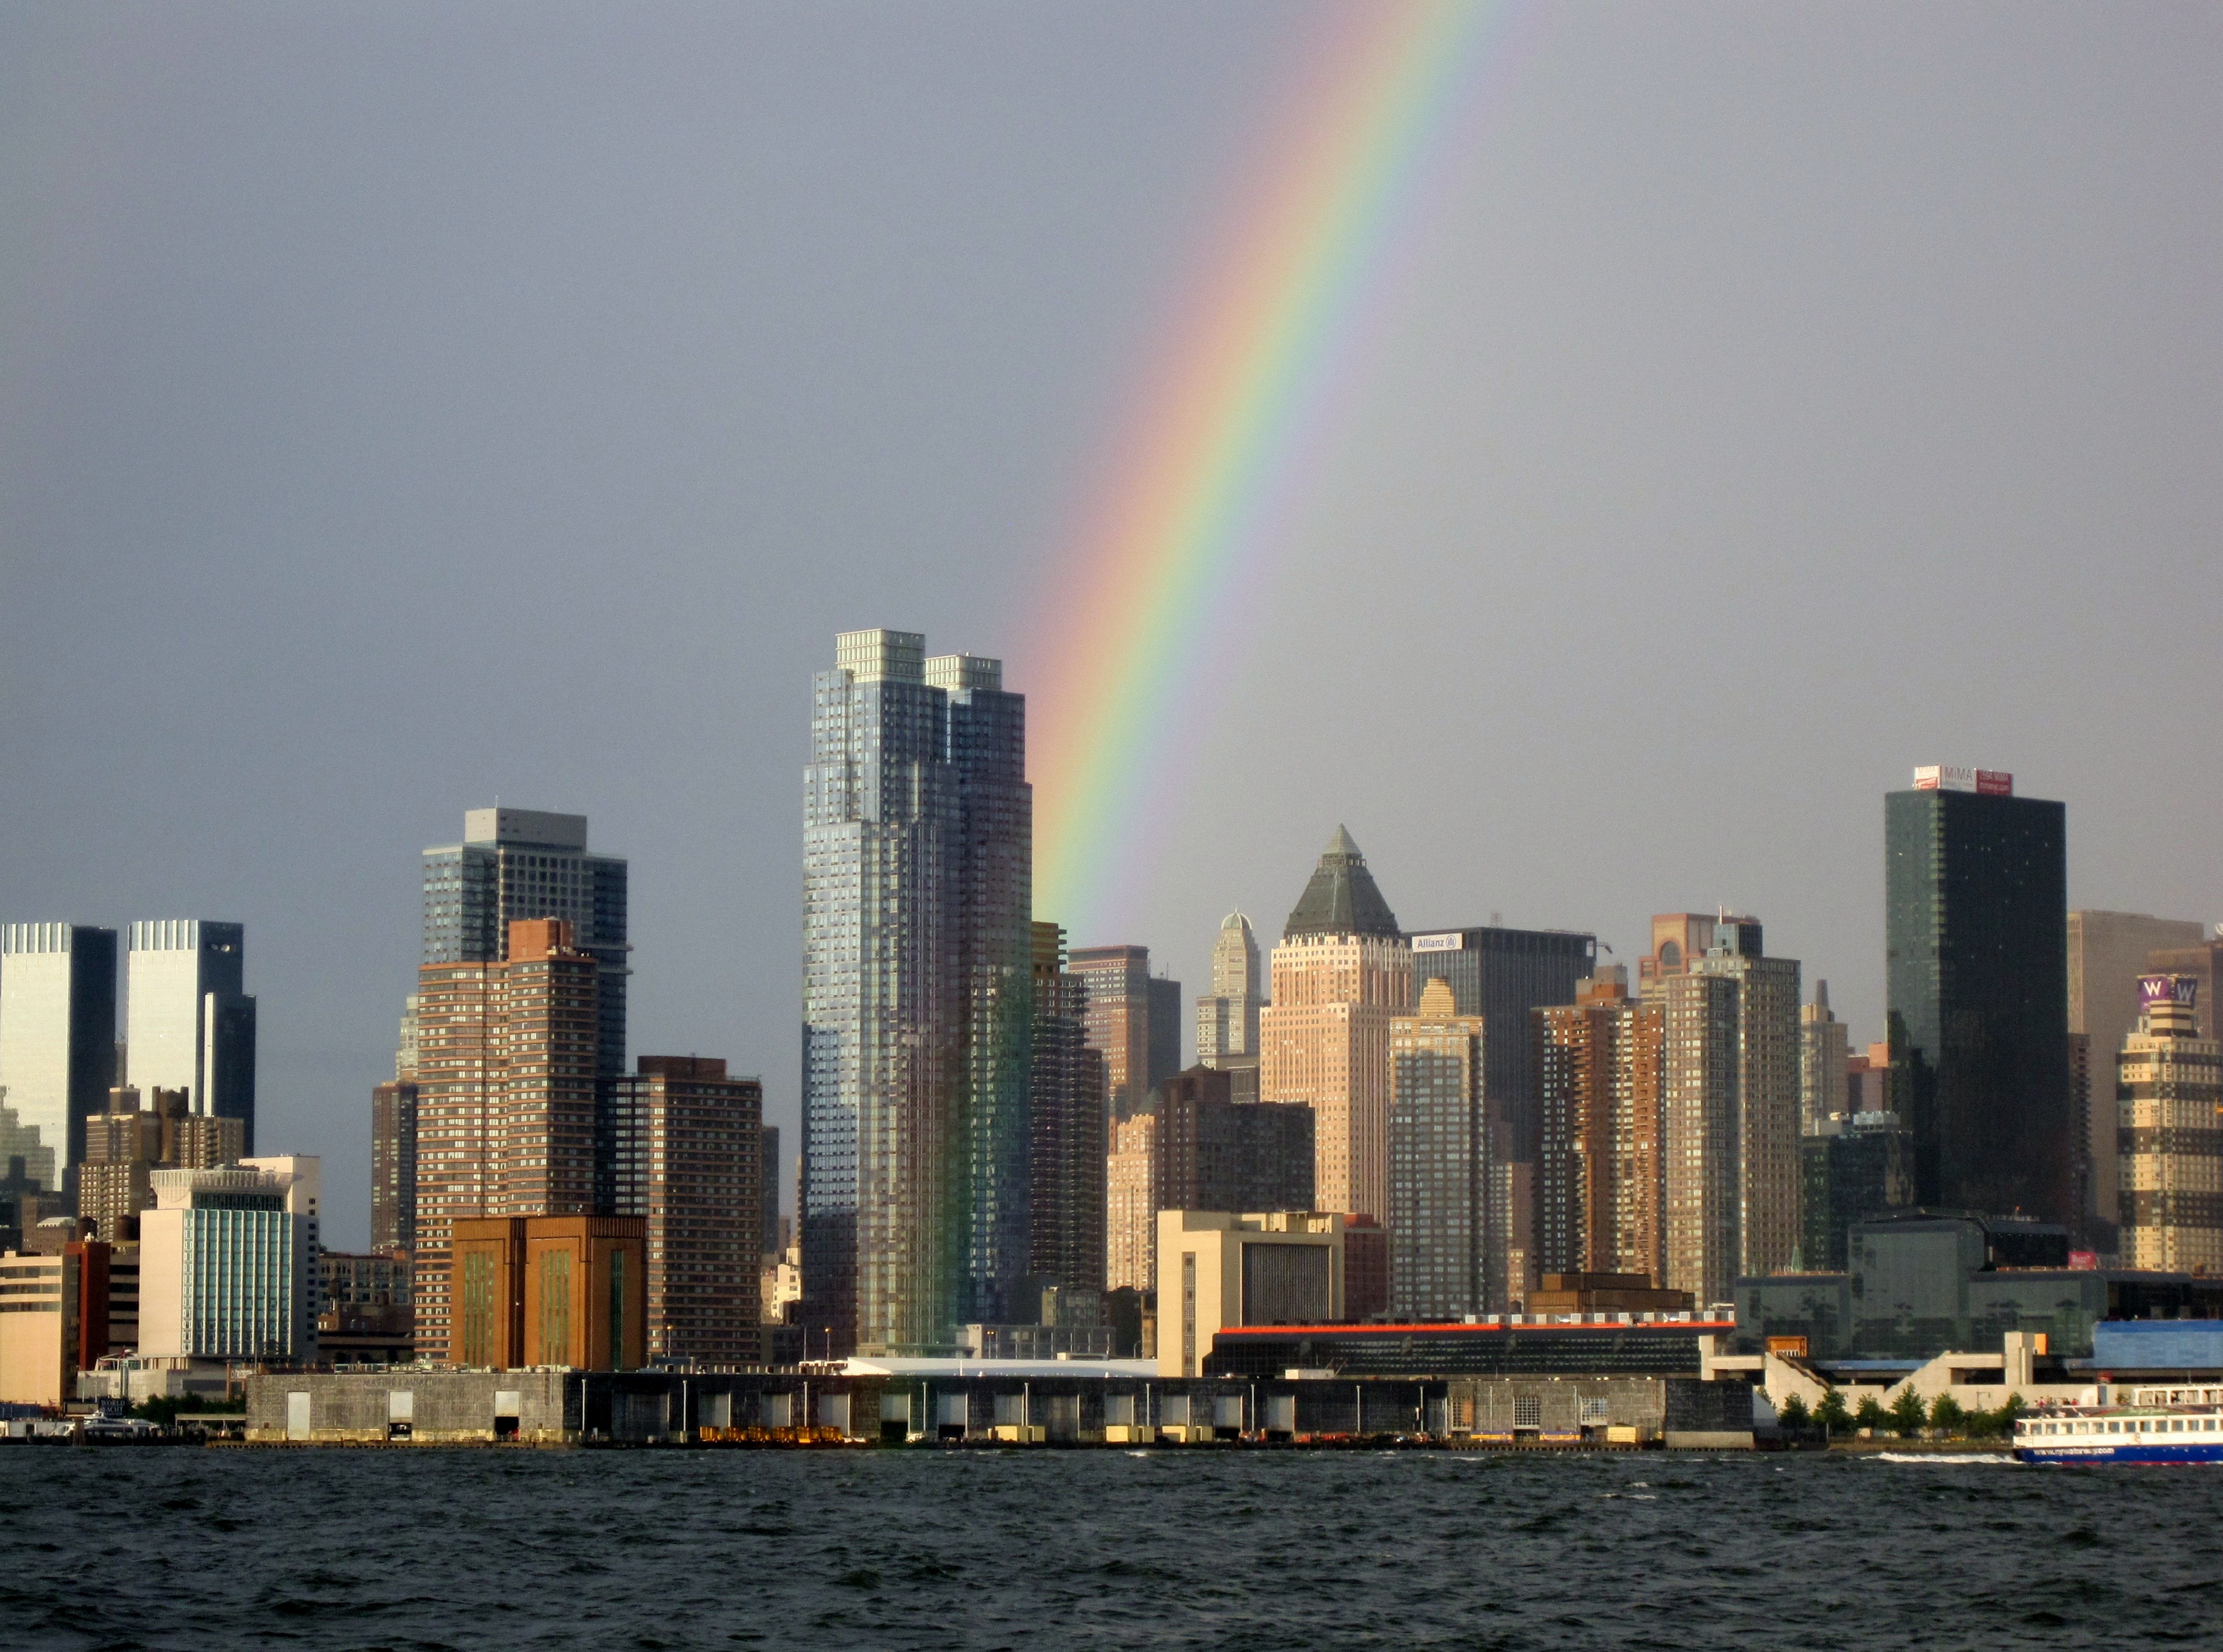
horizon, skyline, city, skyscraper, new york city, cityscape, downtown, dusk, evening, tower block, rainbow, metropolis, meteorological phenomenon, urban area, human settlement, atmosphere of earth, metropolitan area